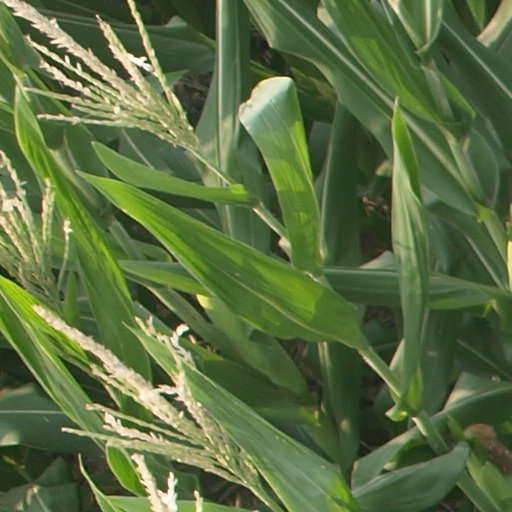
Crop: maize; corn